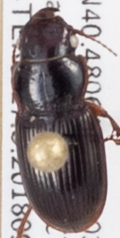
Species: Cratacanthus dubius
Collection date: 2018-09-06
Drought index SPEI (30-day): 1.106
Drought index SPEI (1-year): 0.71
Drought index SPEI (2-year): -0.018